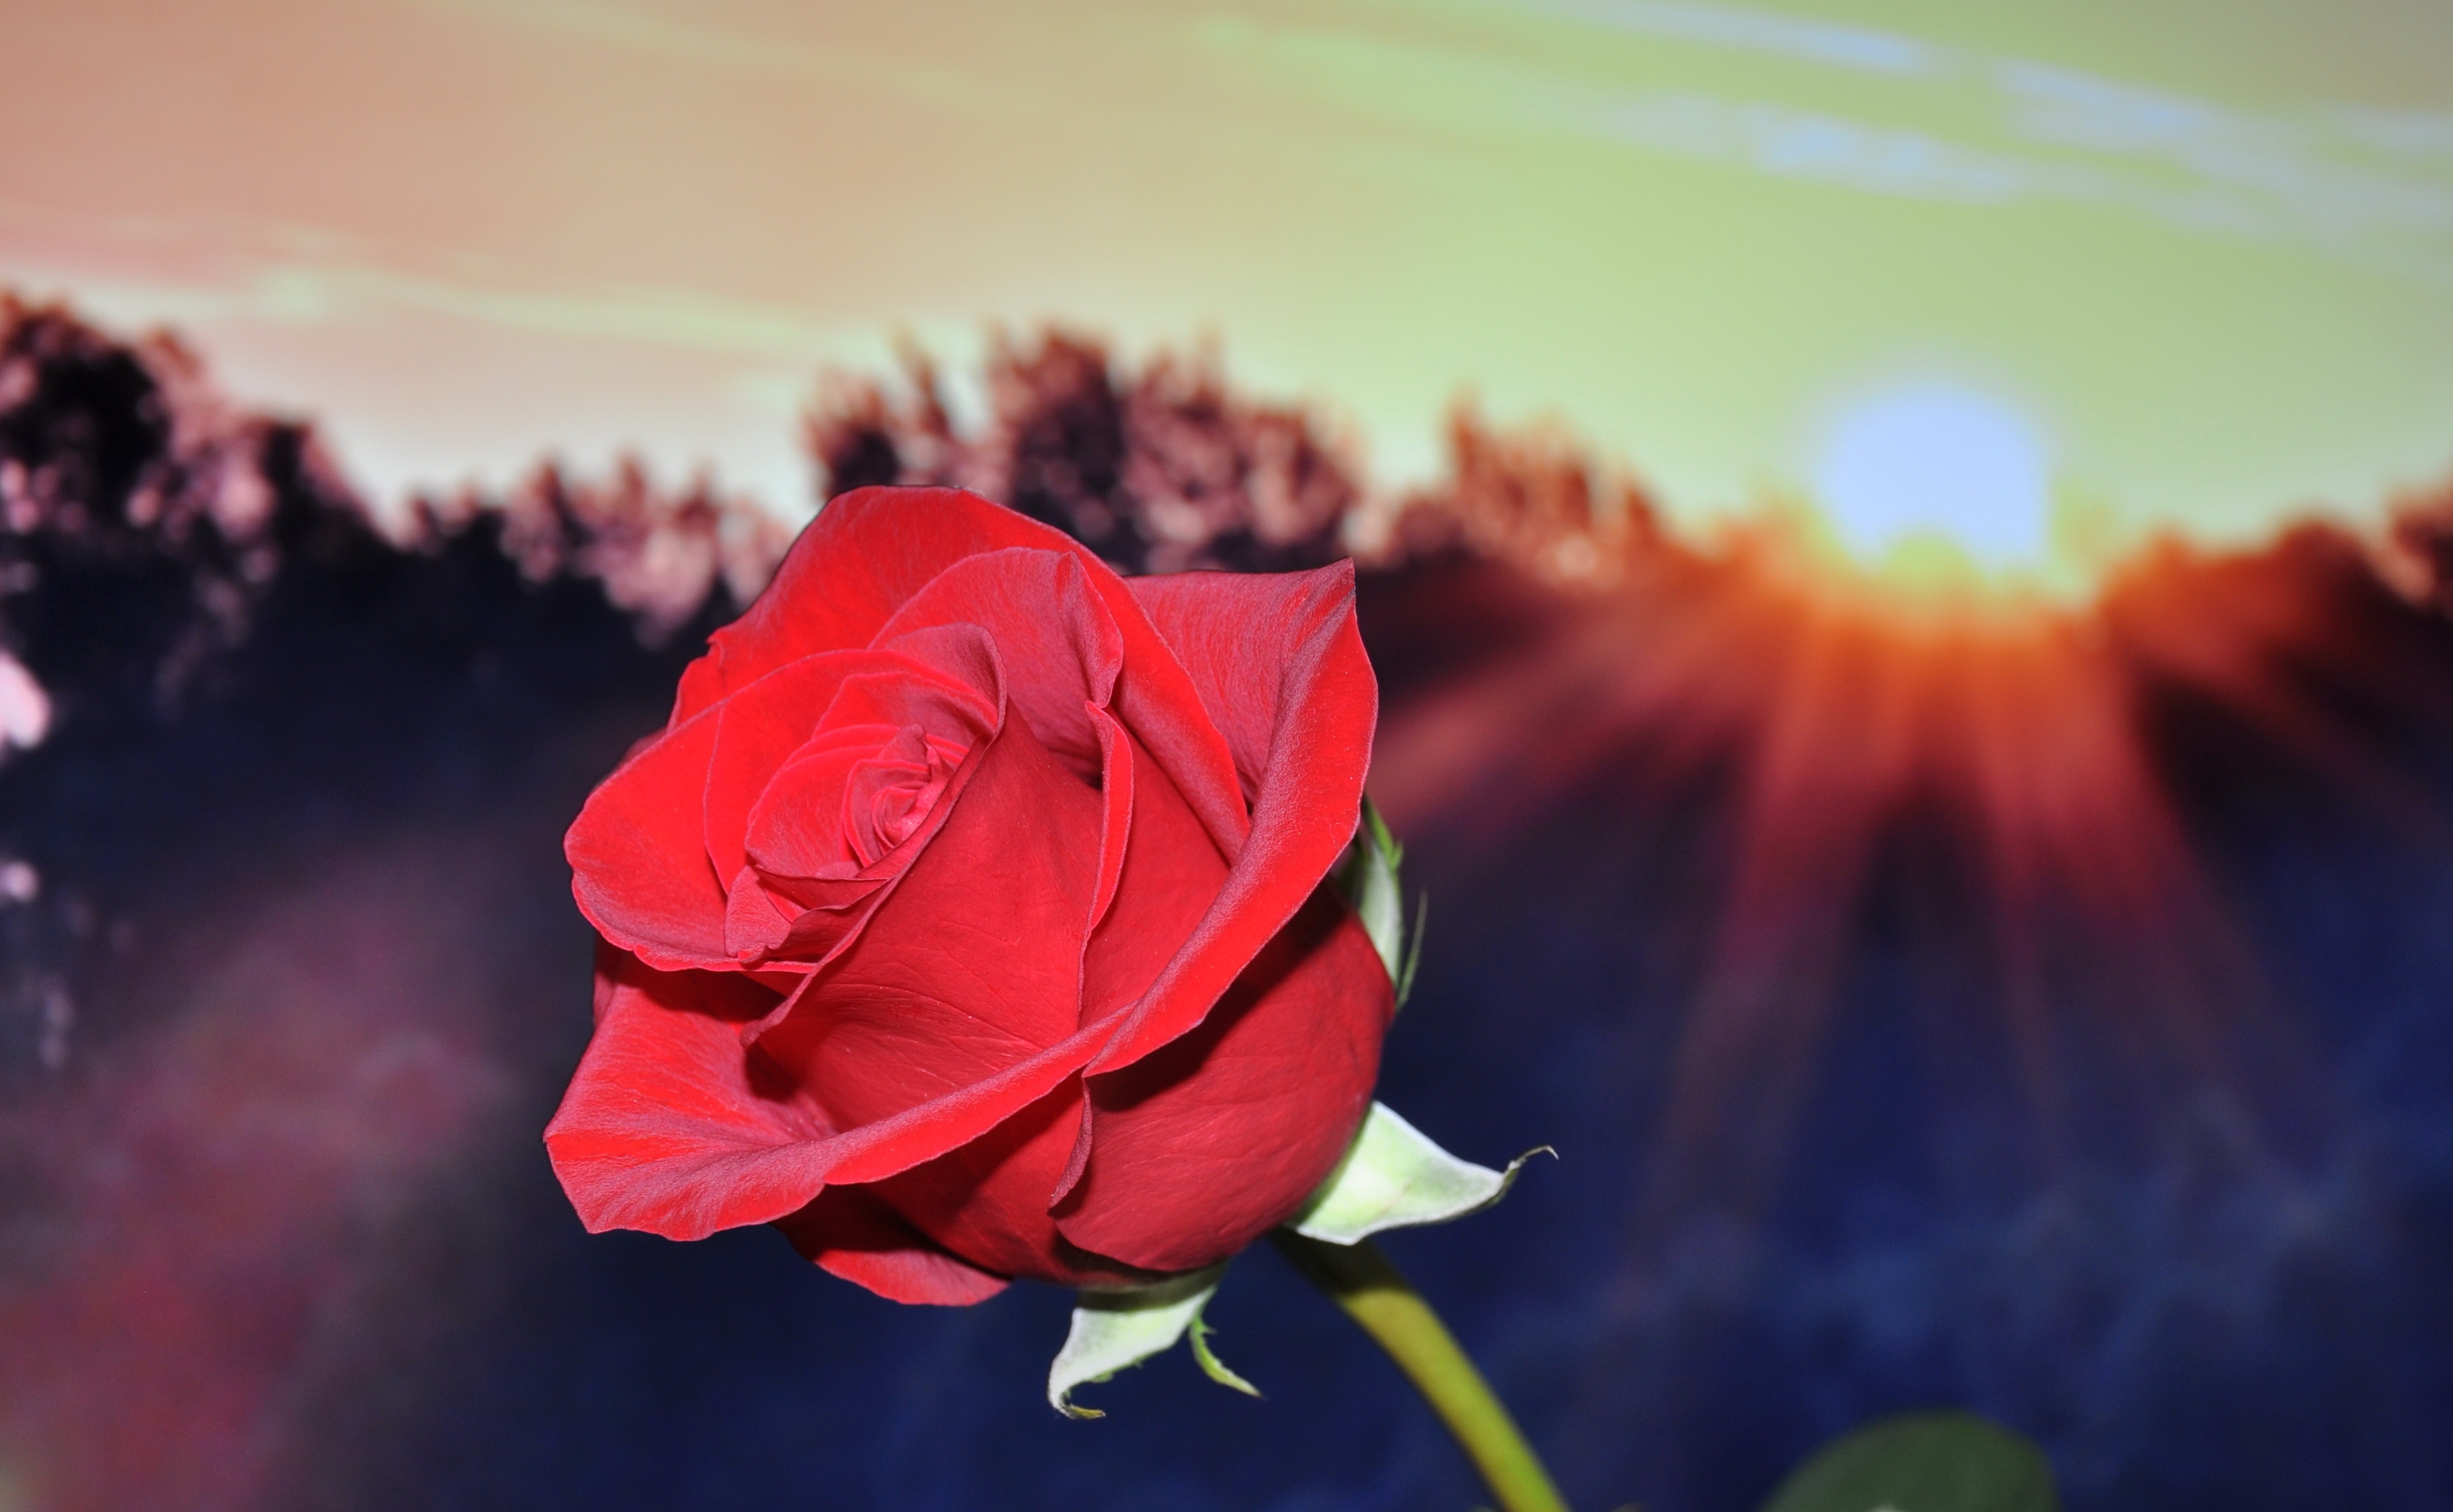
blossom, plant, sun, photography, leaf, flower, petal, bloom, love, rose, red, color, macro, pink, flora, close up, outdoors, macro photography, flowering plant, garden roses, rose family, land plant